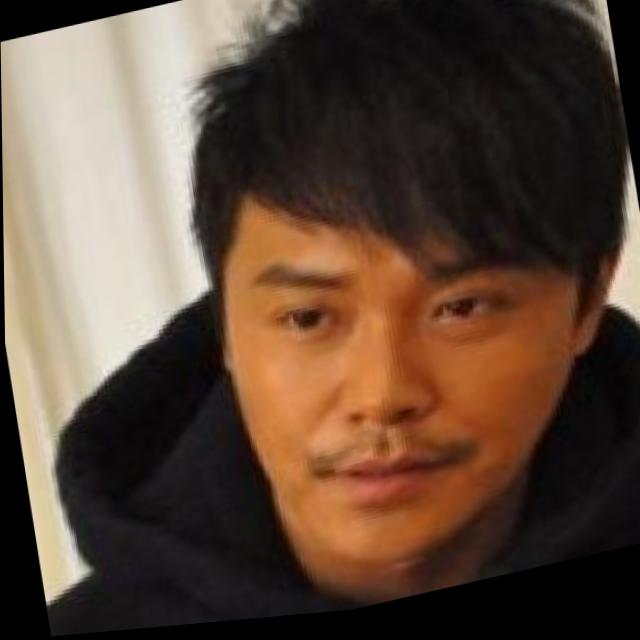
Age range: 21-44